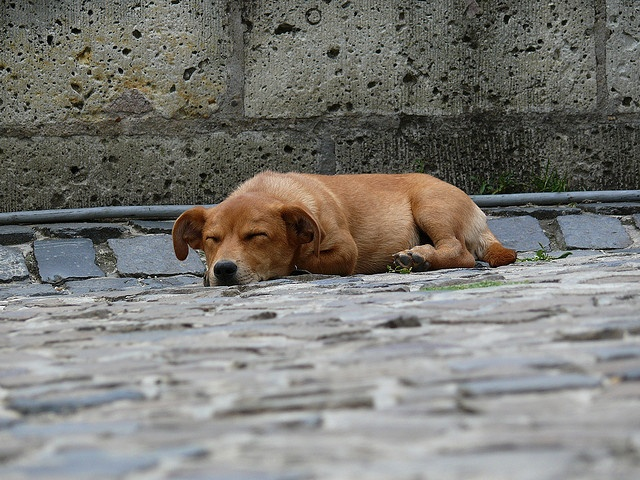
a close up of a dog laying on a brick floor
a dog resting on a cobblestone road next to stone wall.
A sleeping  dog laying on a stone walkway.
Brown dog lying on cobble road enjoying a nap.
A dog is laying and resting on a walkway.